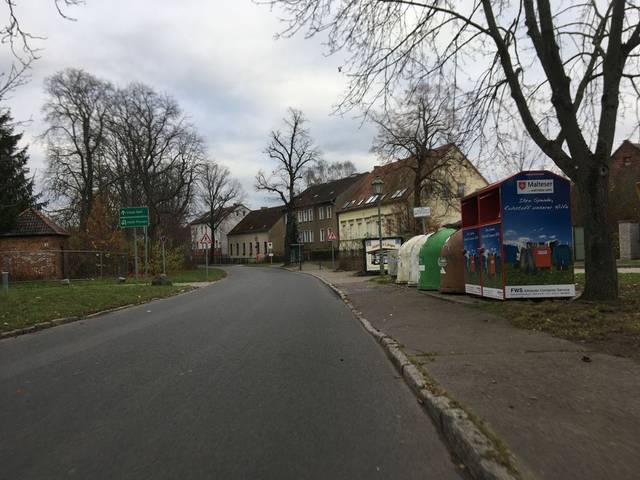
Region: Germany
Coordinates: 52.399, 13.554